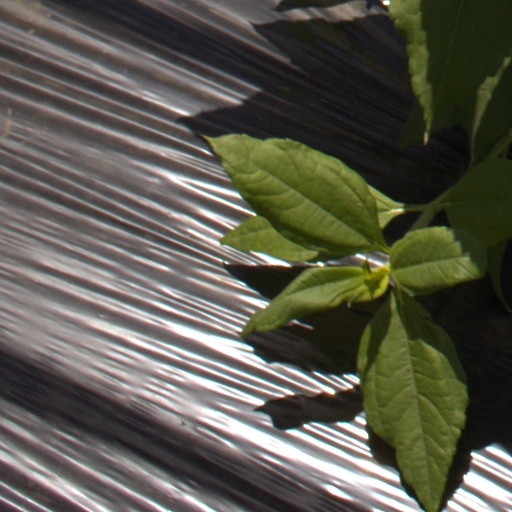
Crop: Jerusalem artichoke